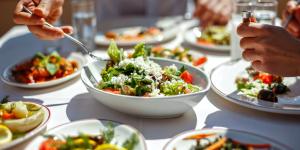
alimentos prebioticos que son beneficios y ejemplos